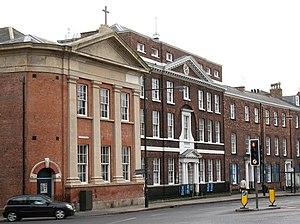
La Congrégation de Jésus [CJ] est une congrégation religieuse féminine apostolique de droit pontifical consacrée à l’éducation des jeunes filles. Elle est une des deux congrégations religieuses fondée au XVIIᵉ siècle se référant au charisme et inspiration de la vénérable Mary Ward. L'autre congrégation est l’Institut de la Bienheureuse Vierge Marie [IBVM], un nom que les deux groupes se partageaient jusqu'à une date récente. En 2003 le groupe d’origine anglaise a adopté le nom de ‘Congrégation de Jésus’.
Cette liste des musées du North Yorkshire, Angleterre contient des musées qui sont définis dans ce contexte comme des institutions qui recueillent et soignent des objets d'intérêt culturel, artistique, scientifique ou historique. leurs collections ou expositions connexes disponibles pour la consultation publique. Sont également inclus les galeries d'art à but non lucratif et les galeries d'art universitaires. Les musées virtuels ne sont pas inclus.